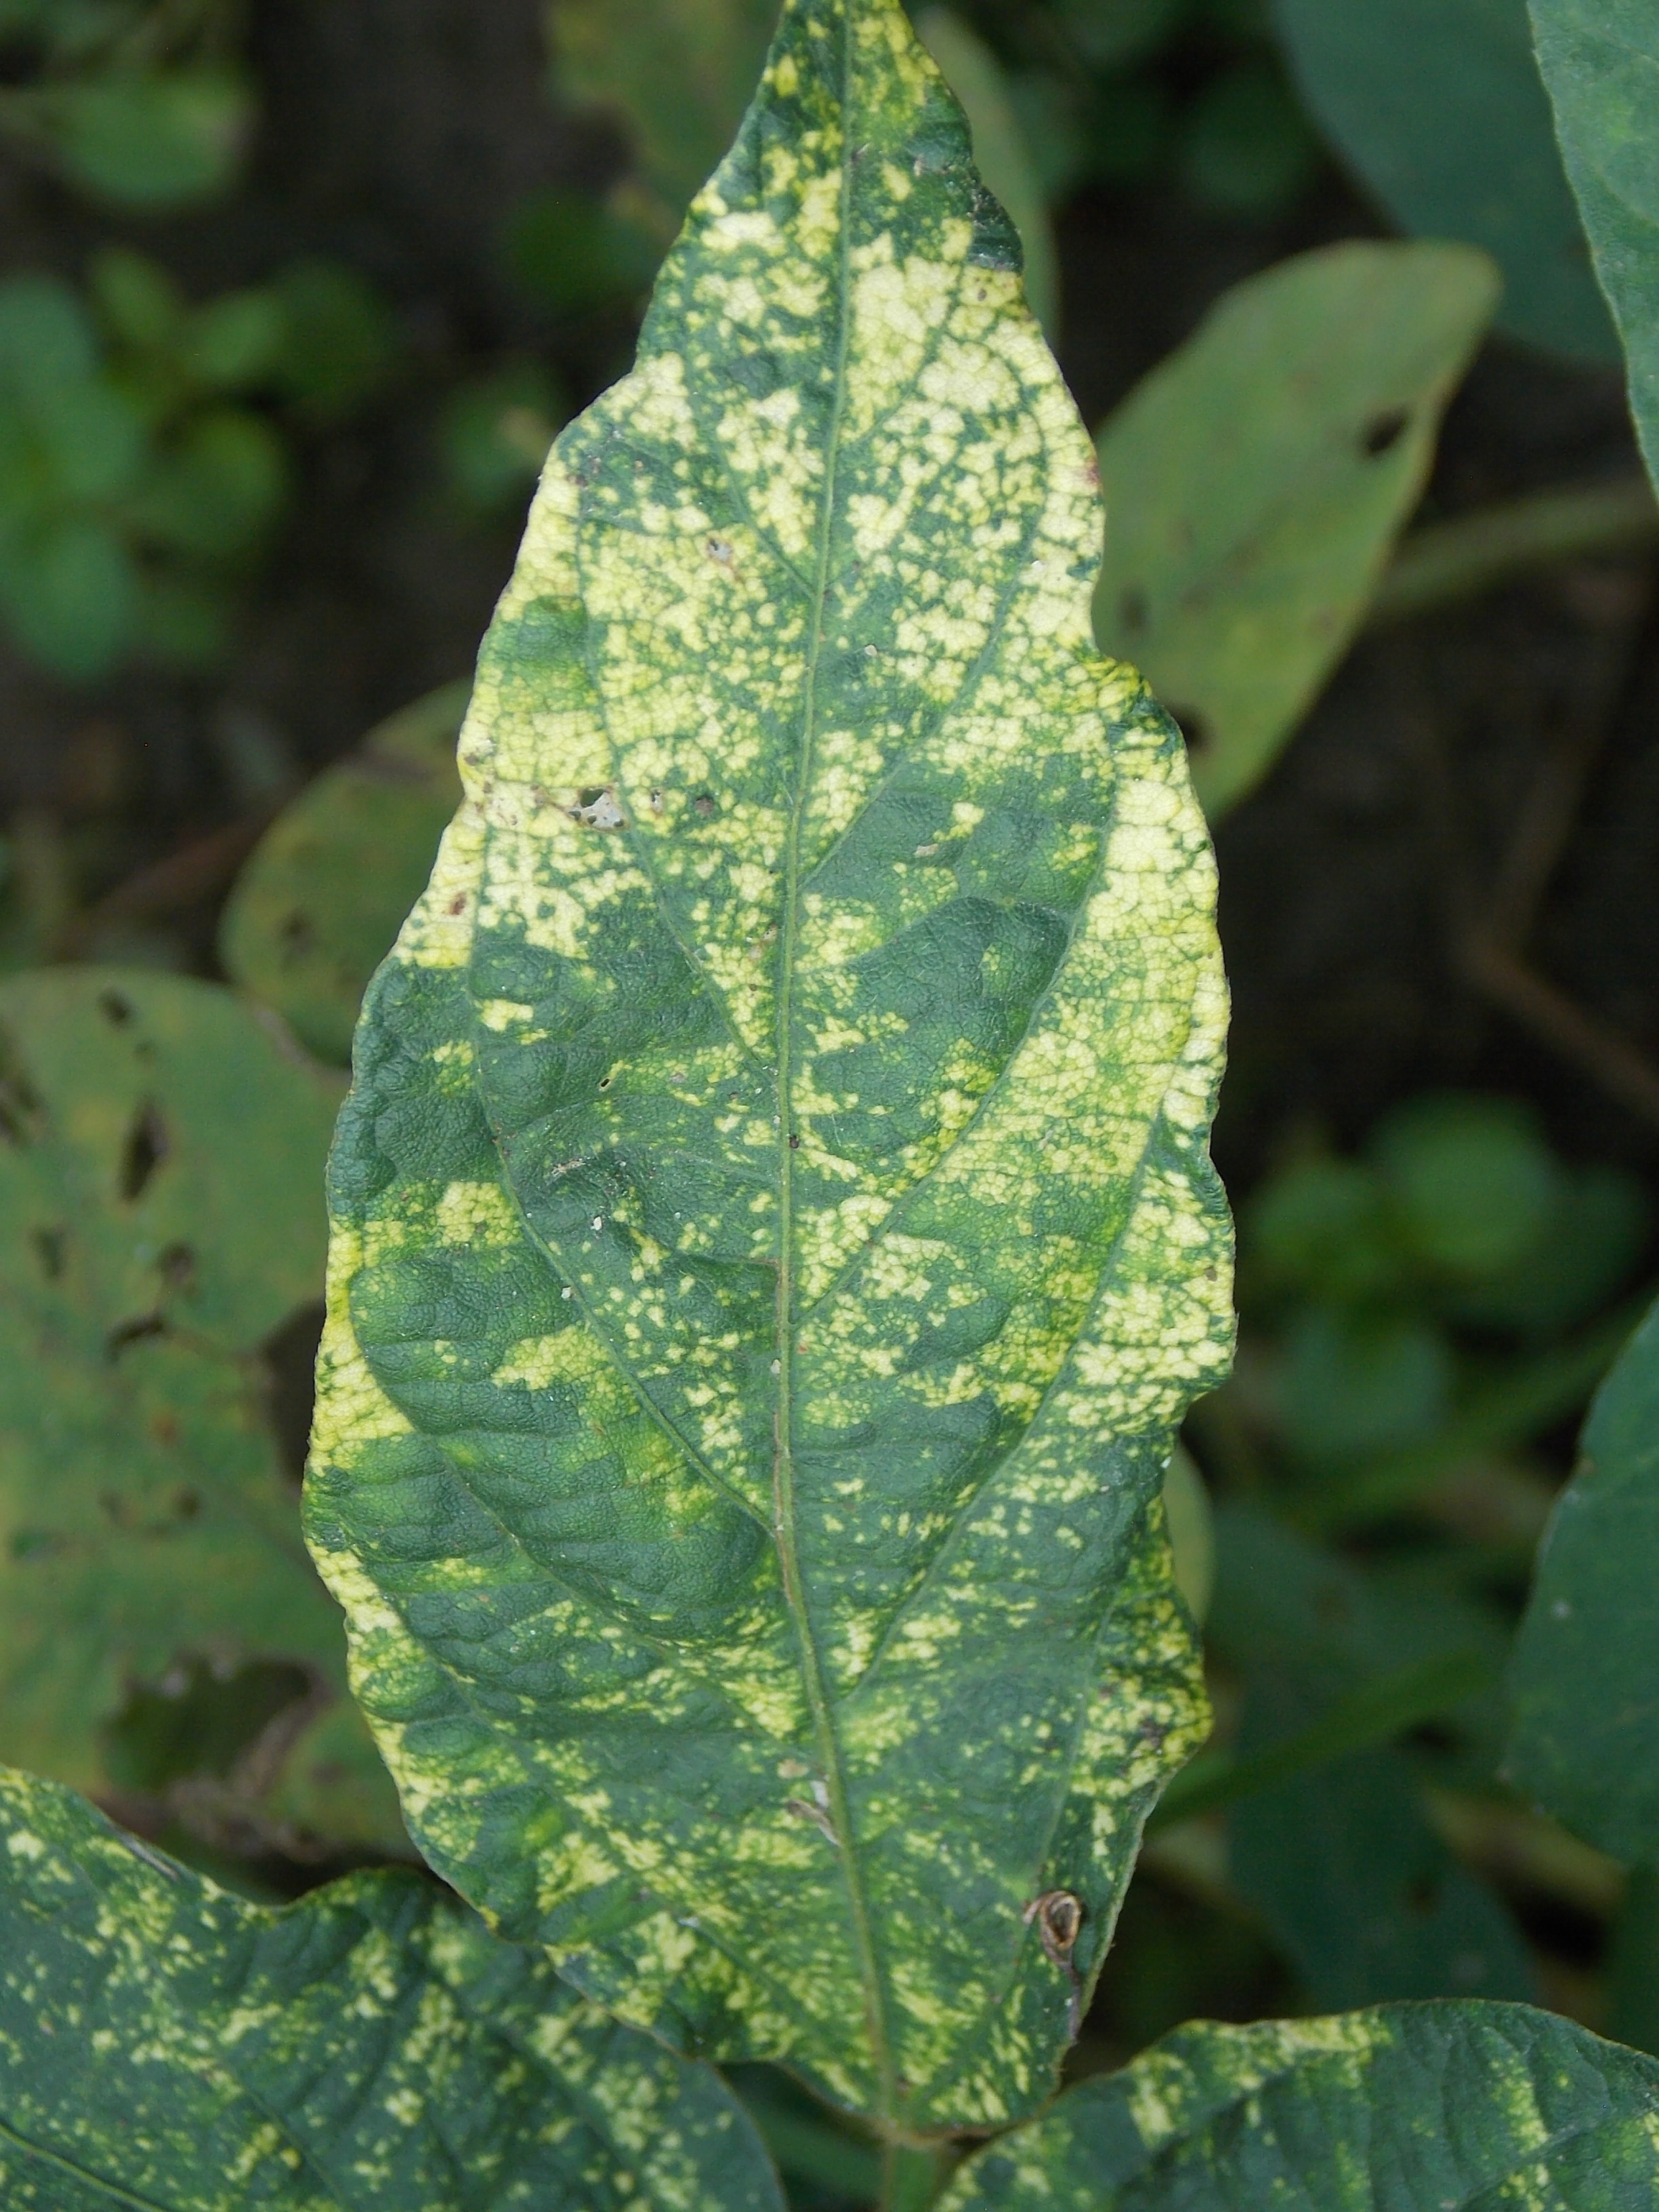
Label: Disease